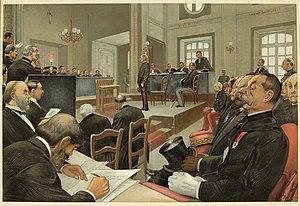
Le lycée Émile-Zola est un établissement public d'enseignement secondaire de Rennes, situé avenue Janvier. C'est l'un des neuf premiers lycées français, créés en 1802. Il ouvre en 1803, succédant, sur le même site, au collège municipal et royal Saint-Thomas et à l'école centrale d'Ille-et-Vilaine.